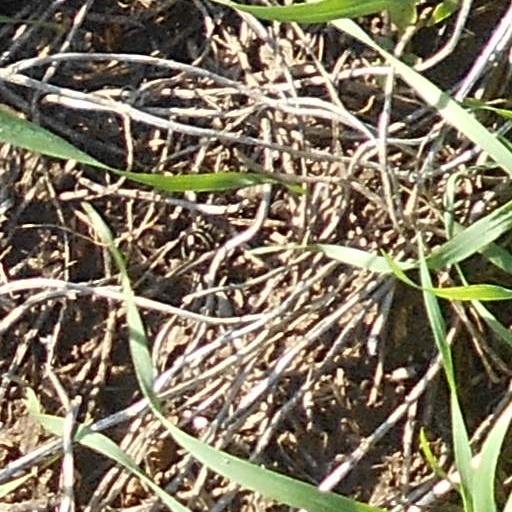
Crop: wheat